Ed Frank

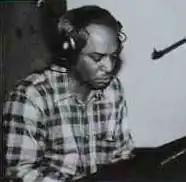

Ed Frank (June 14, 1932 - February 13, 1997) was an American jazz and rhythm and blues pianist who performed and recorded for more than forty years.